Emanuel Moravec

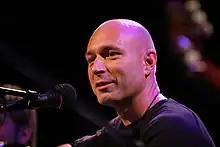
In the Czech television series "České století", Moravec is portrayed by Daniel Landa (pictured).

On 16 March 1939, Germany occupied the rump Czechoslovak state and the German-controlled Protectorate of Bohemia and Moravia was declared. According to František Moravec, Emanuel Moravec attempted to leave the Czech lands prior to the German arrival and join the military cadre being sent abroad. His offer of service was rejected. Moravec was particularly concerned that his earlier denunciations of Germany, and his reputation as a strident anti-German polemicist, might make him a target of the new regime. He was surprised, therefore, when the new German authorities informed him he could resume writing books and newspaper columns. Moravec returned to writing with gusto and a reoriented editorial line, declaring "our nation could have died in war [with Germany]. Now the whole nation will die of fright and fear".